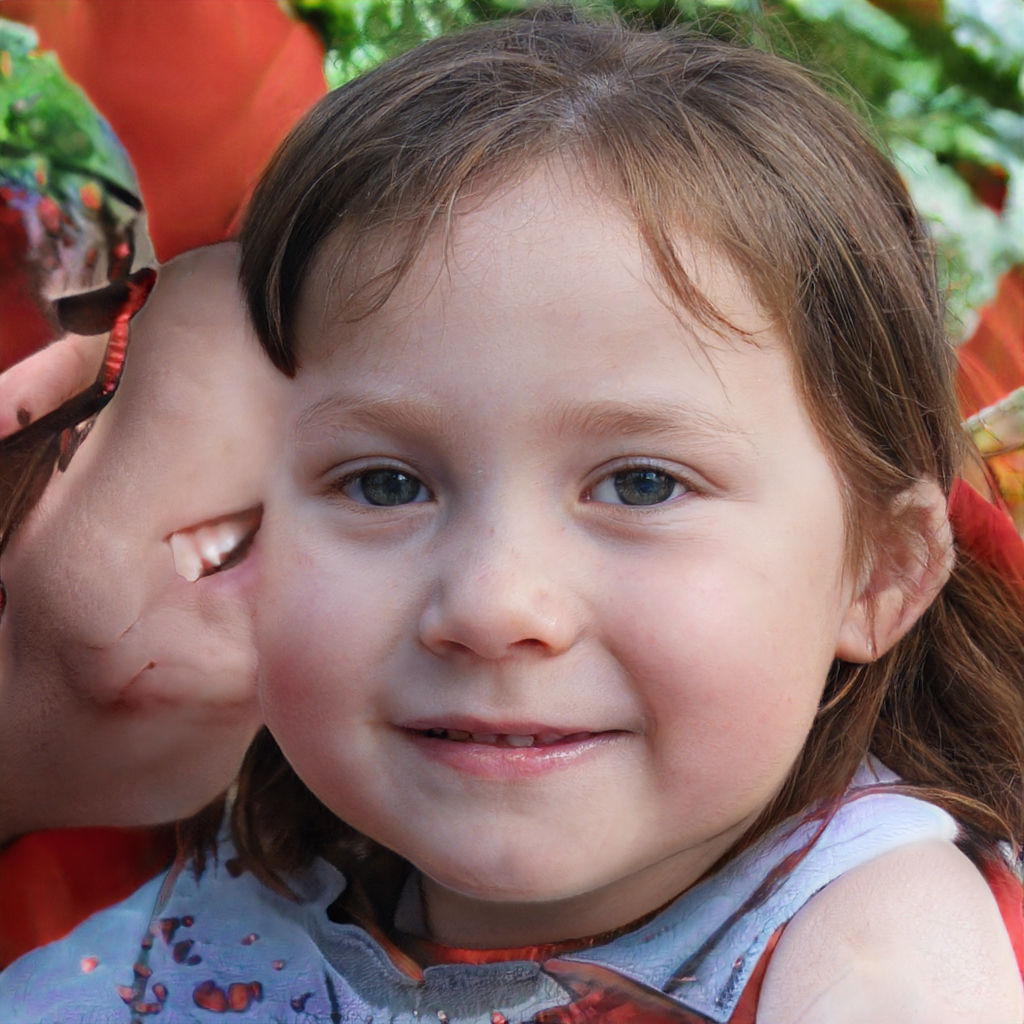
Label: Colored